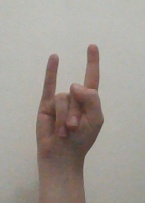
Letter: la